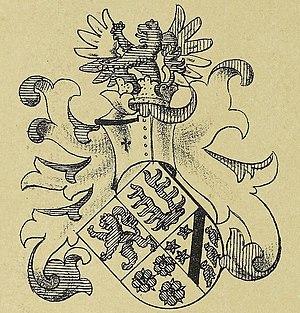
Johann Joseph Gerhard Sigismund von Dawans est un fonctionnaire badois, qui est ministre des Finances du grand-duché de Bade de 1817 à 1819.